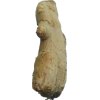
Label: ginger